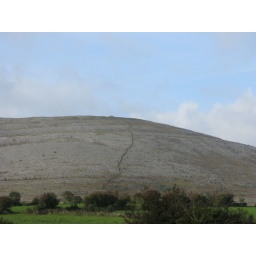
033 The rocks walls are built right over the mountains